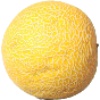
Label: Cantaloupe 1